Havis Amanda

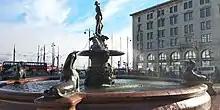
"Havis Amanda", with the Market Square and the South Harbour in the background, 2018.

Havis Amanda is a fountain and a statue in Helsinki, Finland by the sculptor Ville Vallgren (1855–1940). The work was modelled in 1906 in Paris, and erected at its present location at the Market Square in Kaartinkaupunki in 1908. Today it is recognized as one of the most important and beloved pieces of art in Helsinki.